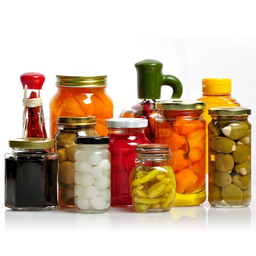
Label: glass